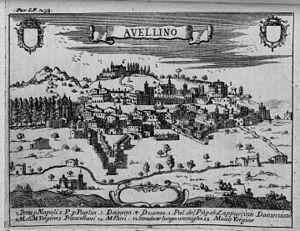
Giovan Battista Pacichelli est un abbé, diplomate, cartographe et polygraphe romain.